Stage combat

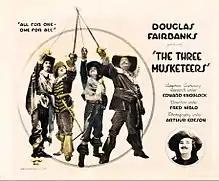
Movie poster for "The Three Musketeers" (1921) starring Douglas Fairbanks

The Sword and shields used in stage combat are commonly round and are strong enough that they can be used as a defensive and offensive weapon. An important element in using a shield is to hold the shield arm in an upper diagonal so the fist is higher than the elbow so the top of the shield does not move when struck, and the danger being hit in the face with the shield or the weapon using to strike it can be avoided. Sword and shields can be found in battle scenes like in Shakespeare's Wars of the Roses history plays.